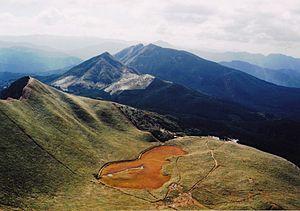
Le village de Soni est un village du district d'Uda, dans la préfecture de Nara, au Japon.